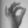
ASL letter: F